45 Commando

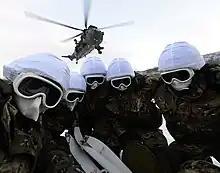
Ground crew with the Commando Helicopter Force huddle from the downwash of a Sea King helicopter on exercise in Norway.

The Commando unit deployed to Northern Iraq on Operation Haven at the end of the Gulf War, where it spent 2 months in the Zakho area, withdrawing at the end of June. In 1993 The Commando unit was deployed to Belize for the last operational jungle tour in that country. In a mirror image of its 1961 deployment to Kuwait, the Commando returned on Operation Driver in 1994, in support of Kuwait, following some threatening troop movements by the Iraqis on their side of the border. In 1998 the Commando unit was redirected from an exercise in Belize, to assist Nicaragua and Honduras following the devastation caused by Hurricane Mitch.